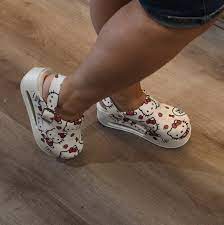
Label: Clog